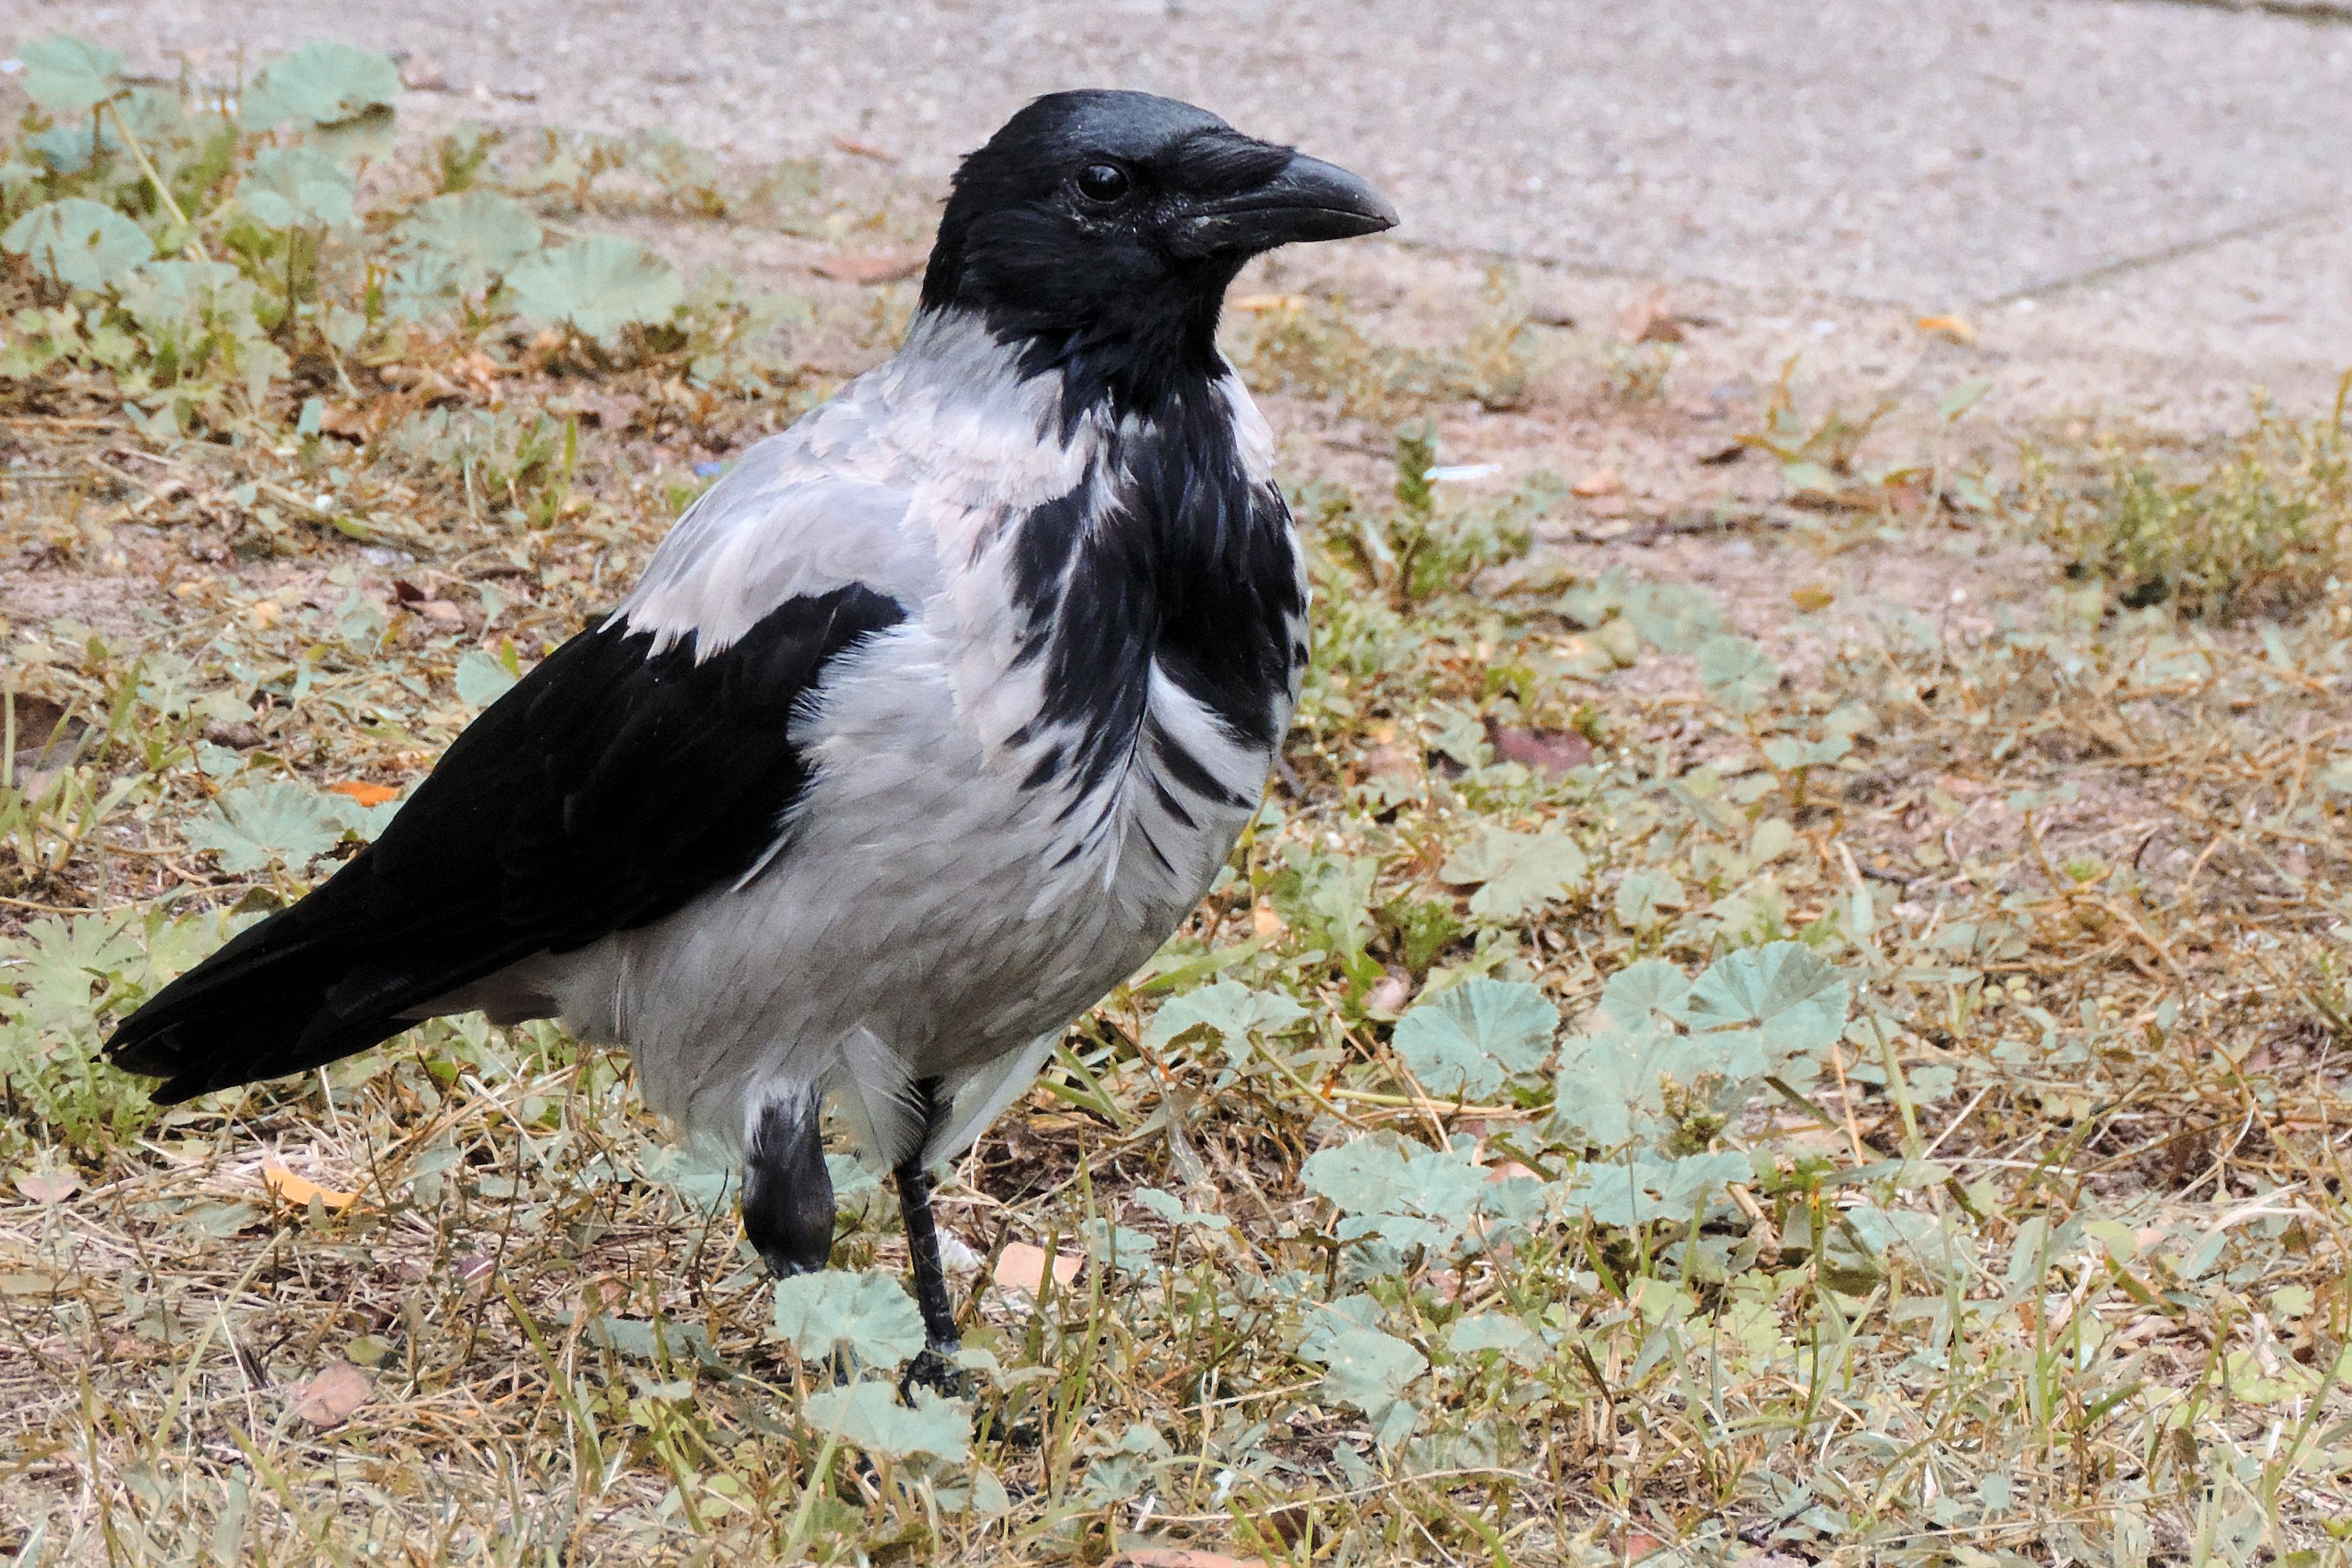
bird, wing, animal, wildlife, beak, fauna, crow, plumage, rook, vertebrate, raven bird, hooded crow, carrion crow, magpie, eurasian magpie, perching bird, crow like bird